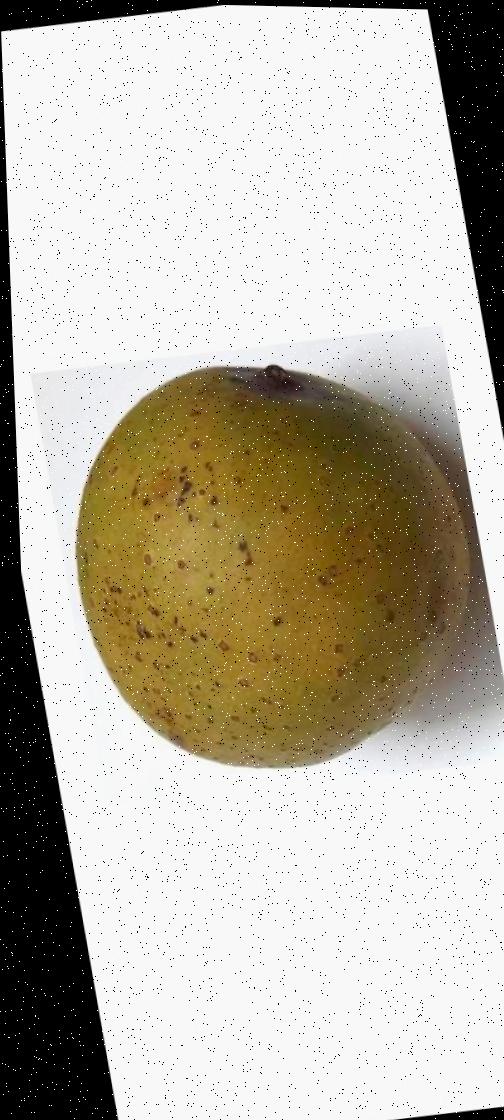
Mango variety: Gourmoti